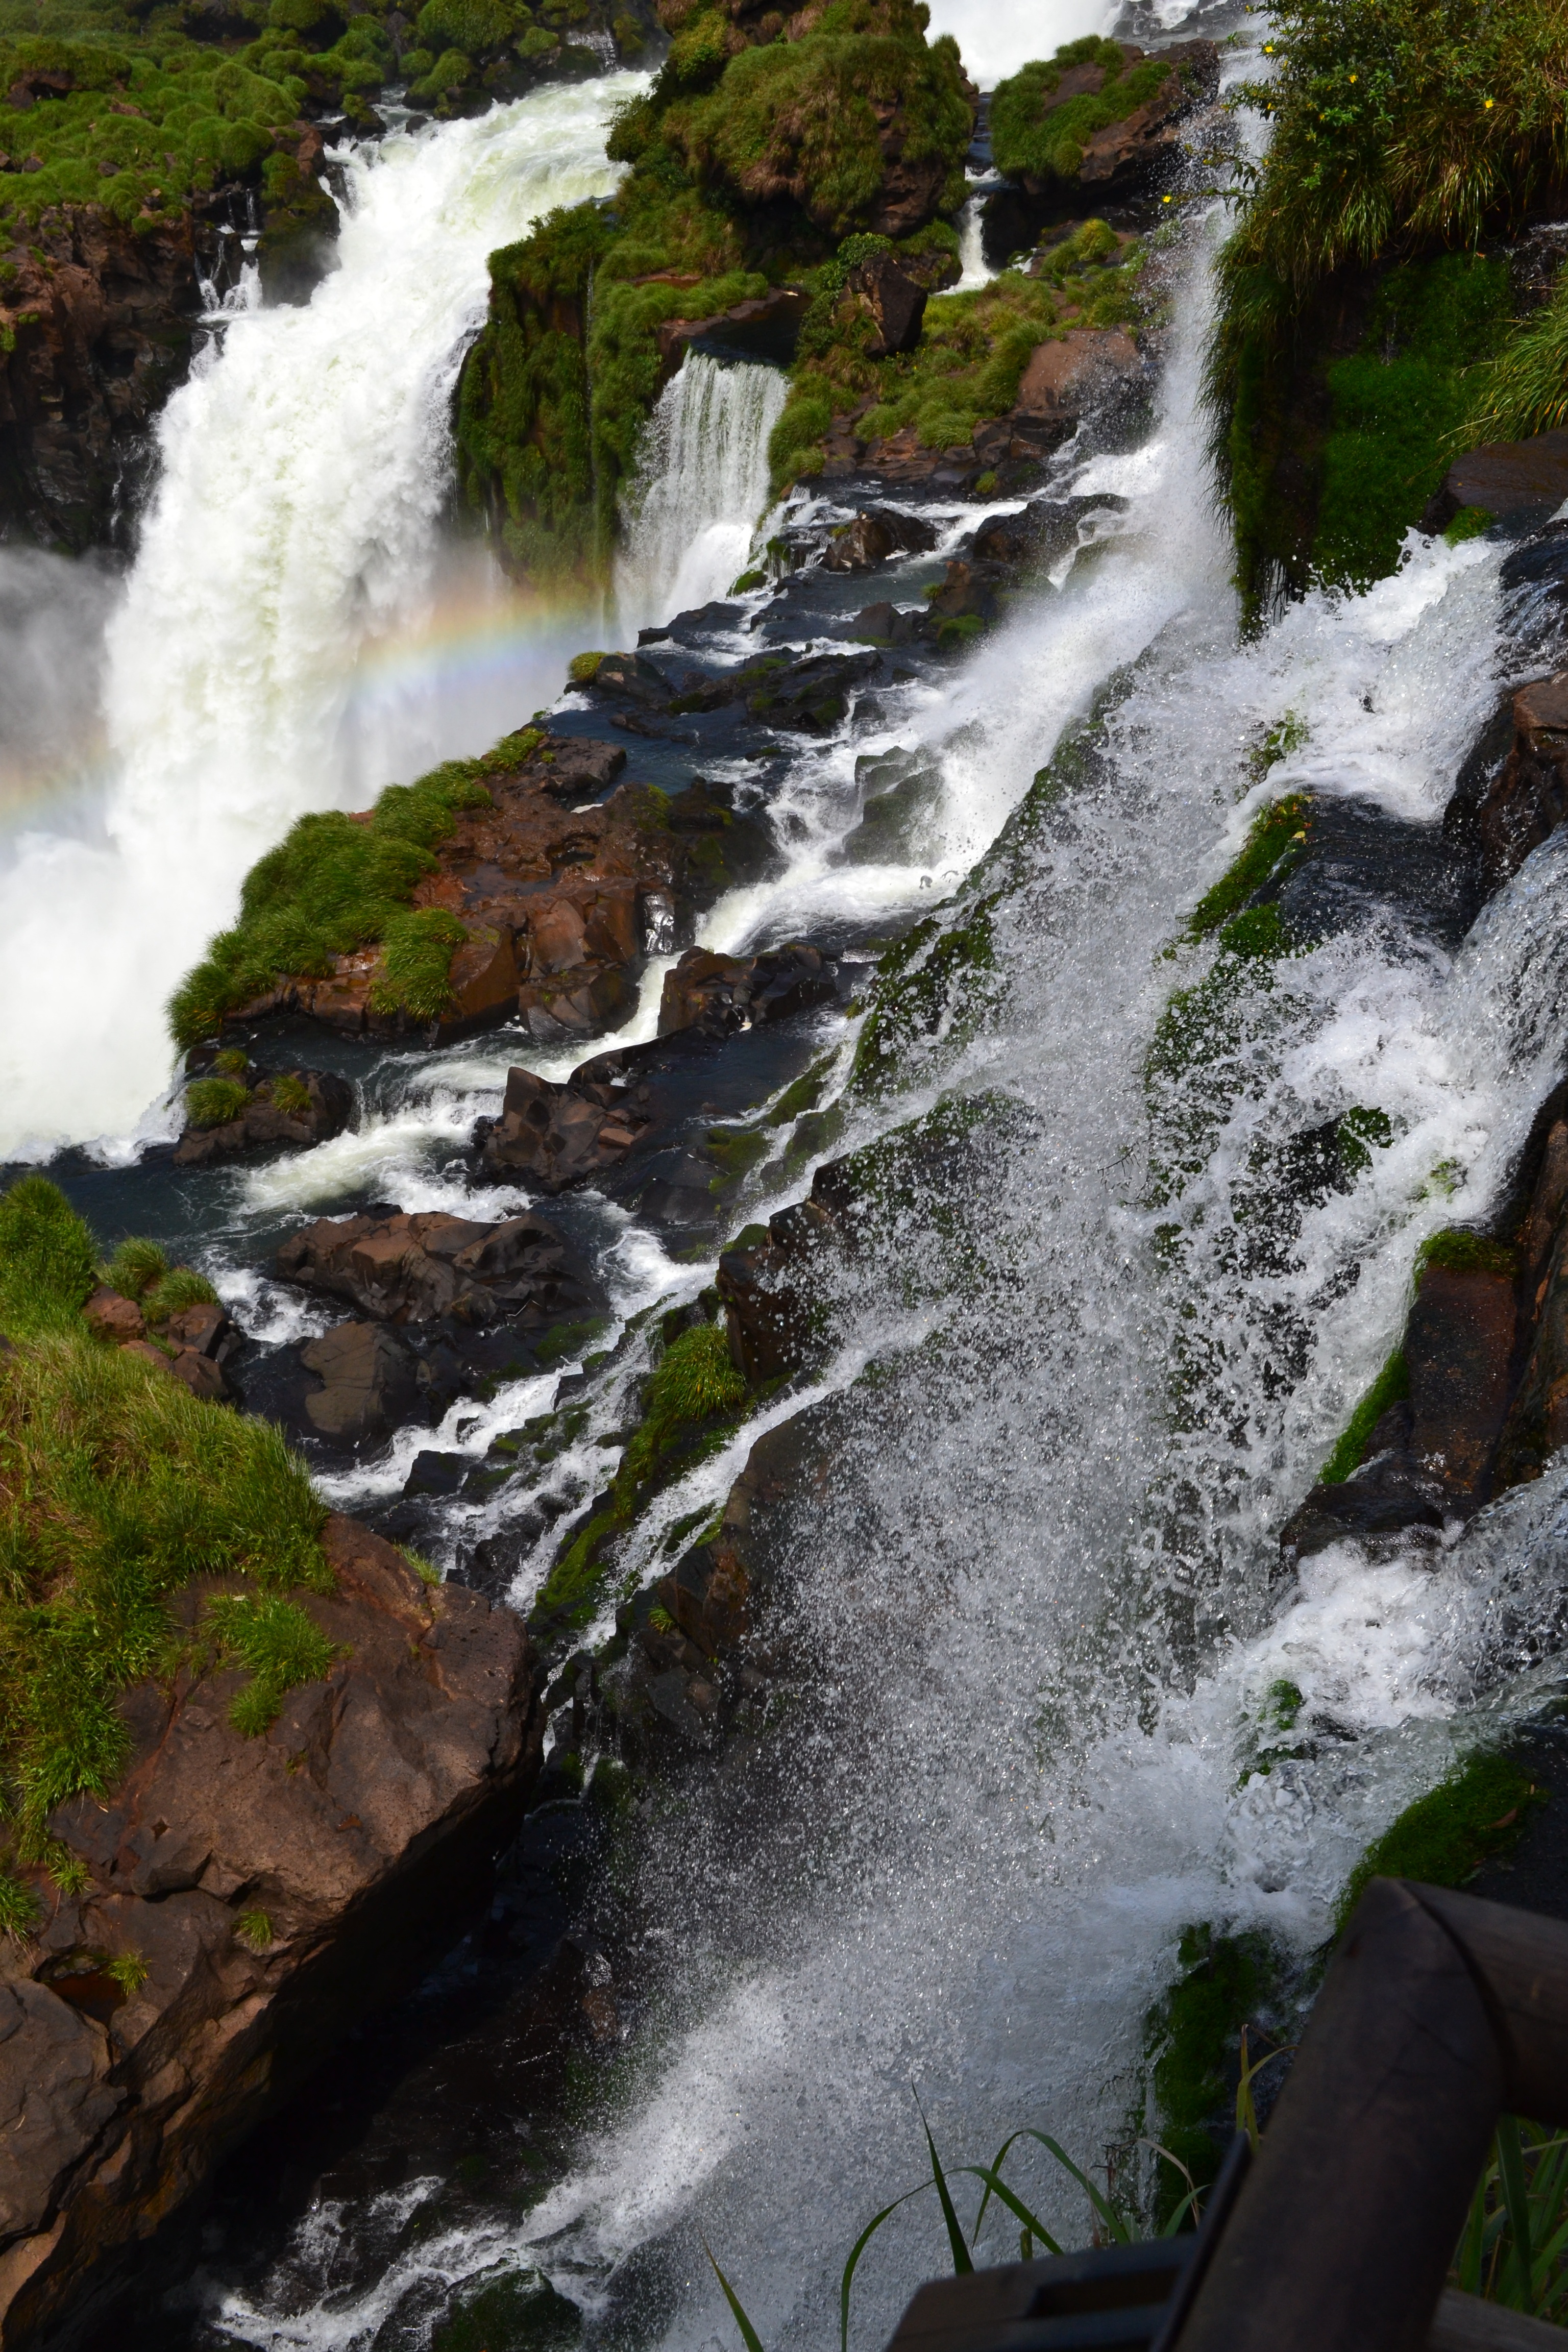
landscape, water, nature, waterfall, mist, fall, river, stream, rapid, body of water, height, current, vegetation, falls, wasserfall, iguazu, water feature, watercourse, cascade falls